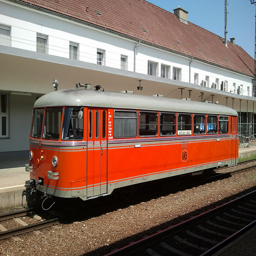
A train, resembling a red passenger bus, is on the tracks outside the station.
An orange streetcar awaits passengers at the station.
A train that is going by a building.
A red train or trolley car is shown at a station.
A single car train paused at a station